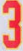
Number: 3